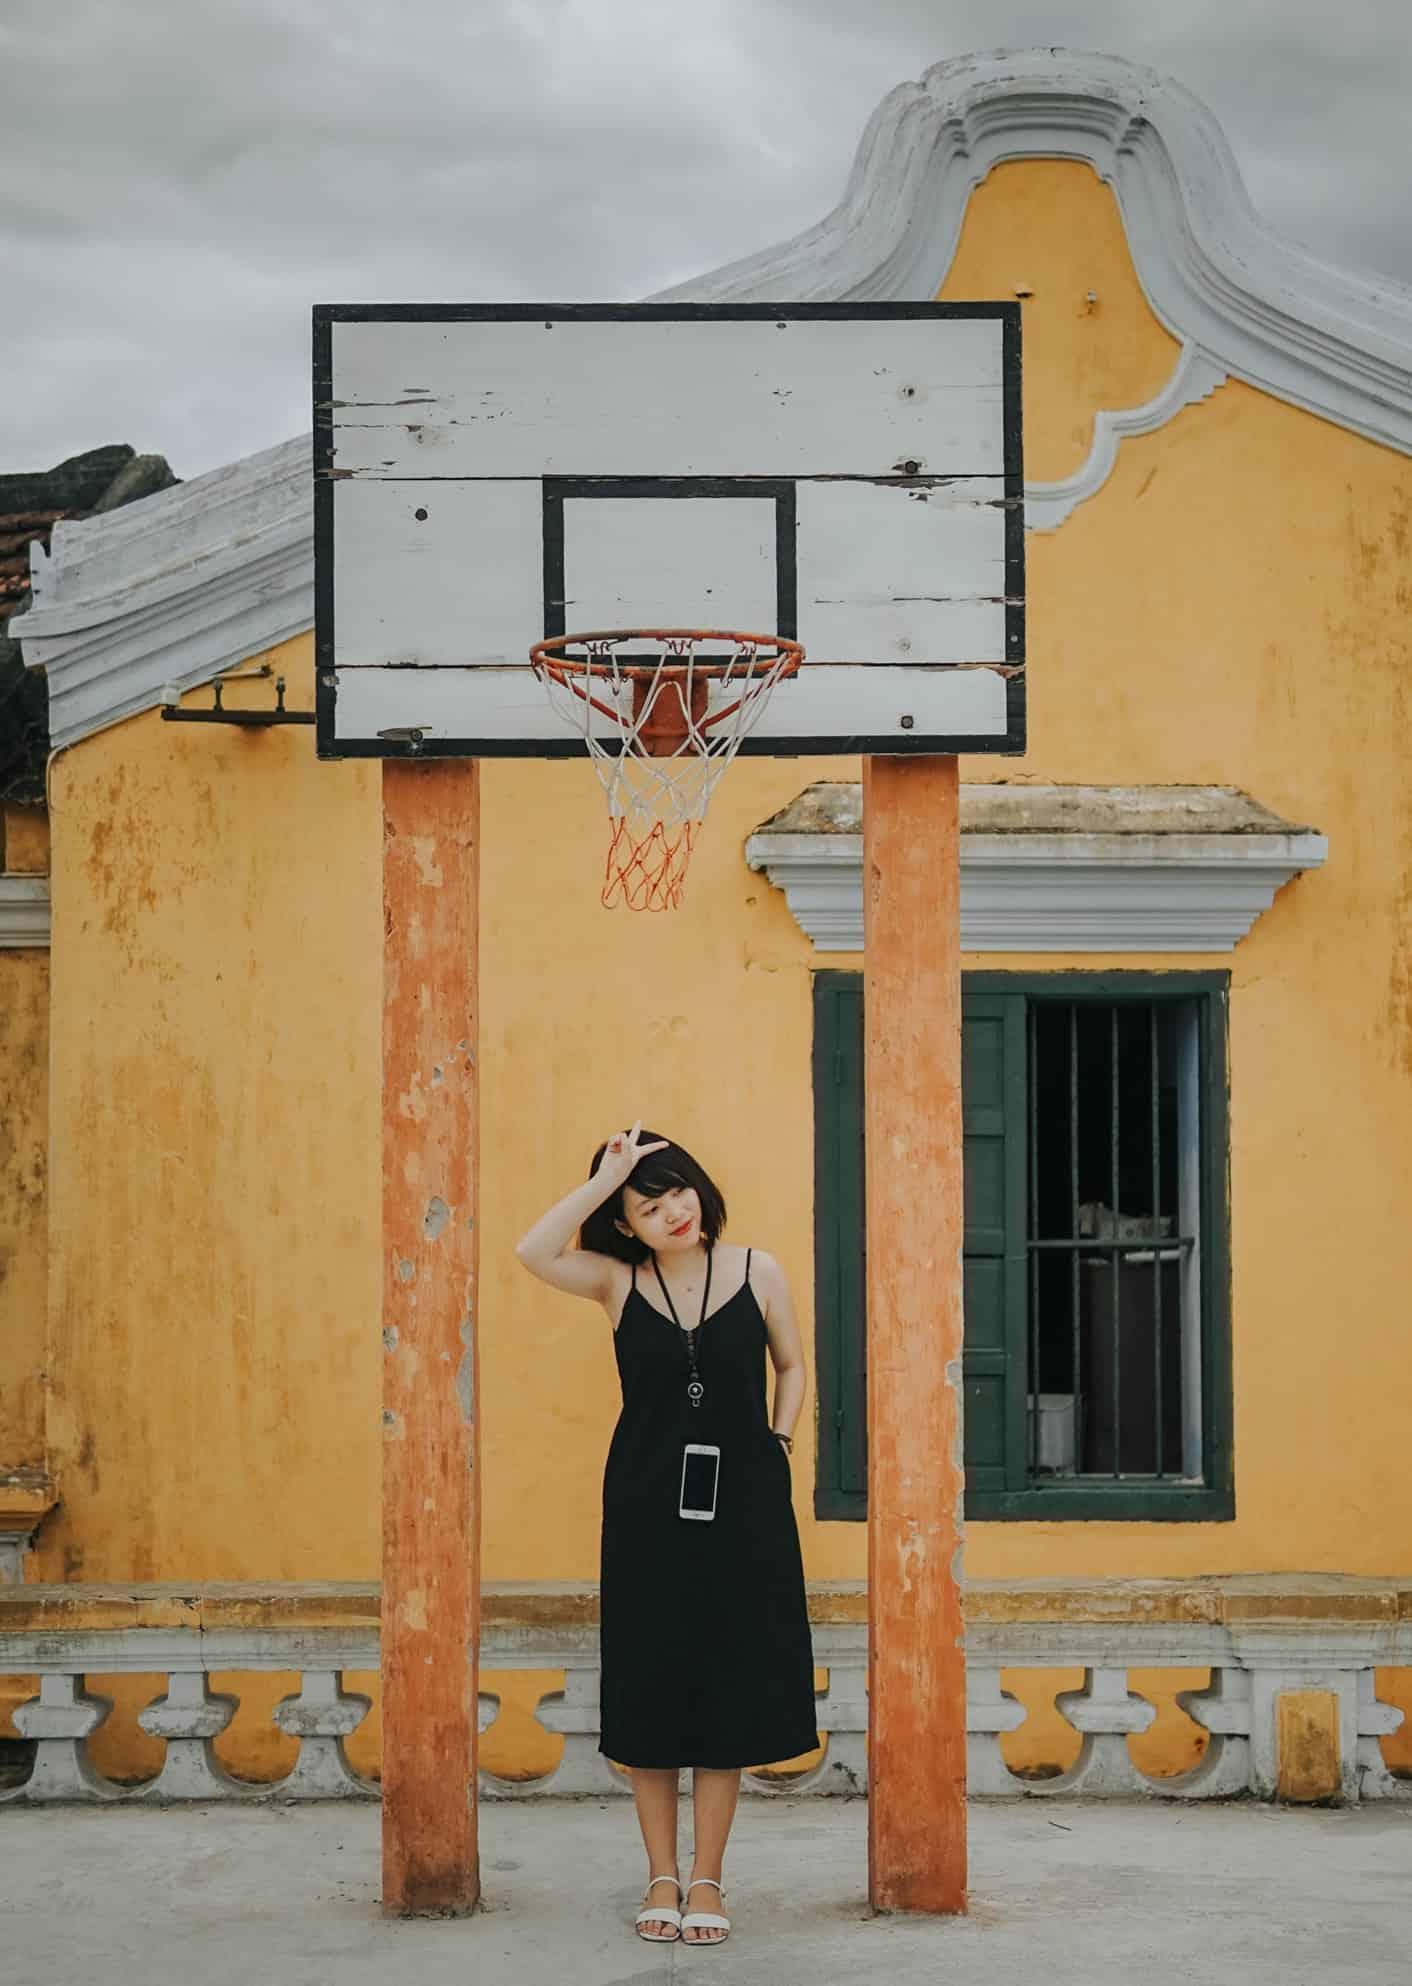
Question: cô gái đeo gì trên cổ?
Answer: cô gái đeo một cái điện thoại